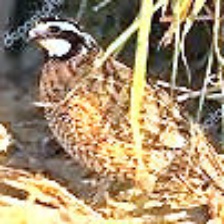
Species: MASKED BOBWHITE
Scientific name: COLINUS VIRGINIANUS RIDGWAYI
ImageNet parent category: quail